Common degu

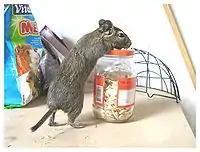
Common degus are extremely intelligent and have a good ability to solve problems. This individual has a much shorter tail than normal.

Common degus are strictly herbivorous, in the wild feeding on grasses and browsing the leaves of shrubs, though they will also take seeds. Throughout much of the year forage is dried and so common degus are specially adapted to a very high fibre intake, and this varies between food types and environmental conditions. Like some other herbivores such as rabbits, they perform coprophagy (faecal reingestion) so as to extract more nutrition from their diet. This also serves to maintain healthy gut function during times when food is scarce. Although they are active by day, in high summer they do not leave their burrows in the middle of the day and instead emerge to forage in the mornings and evenings.